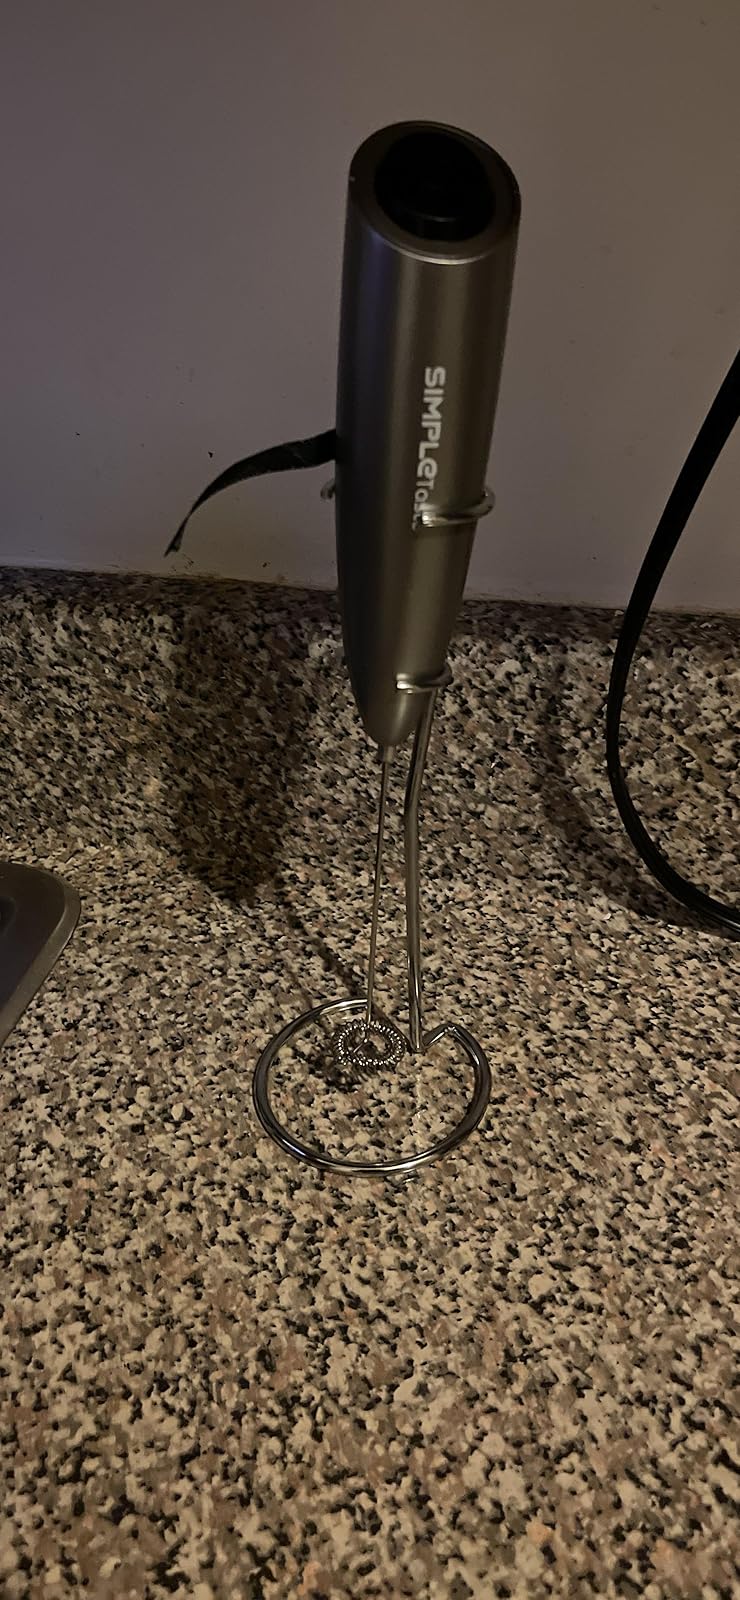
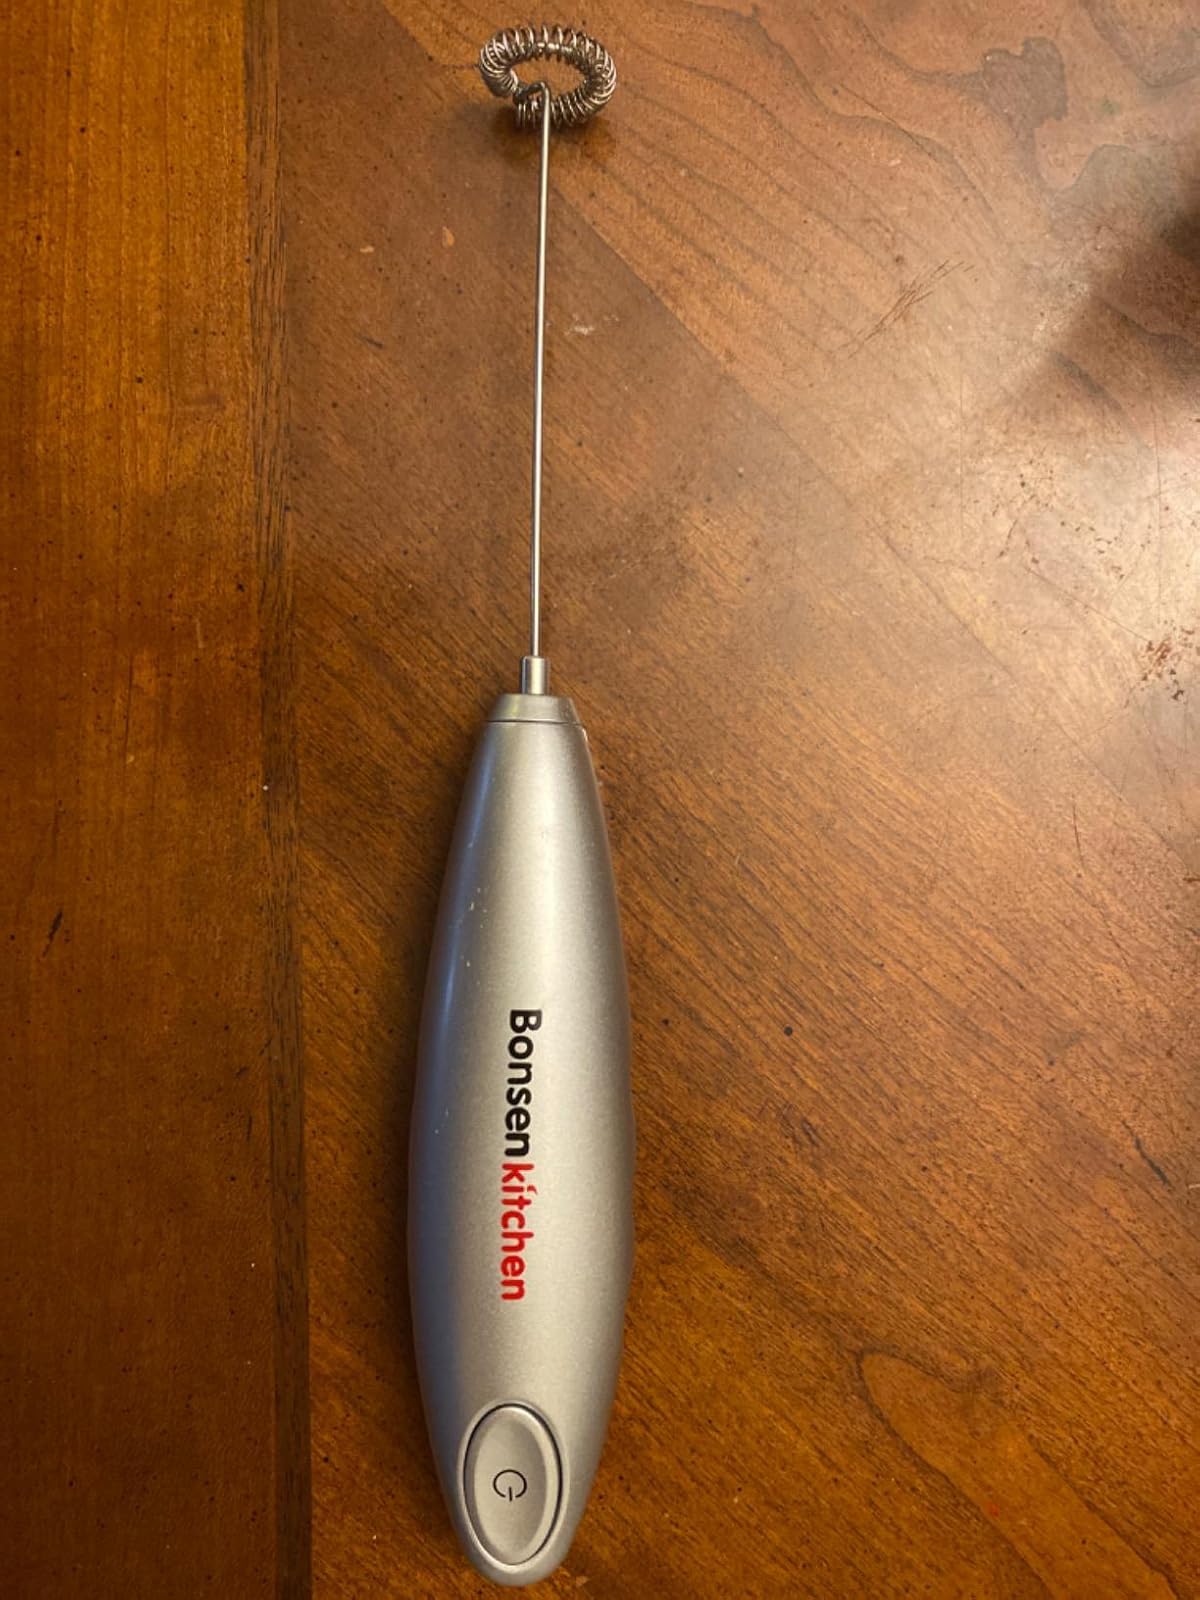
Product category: items_mixer
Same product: no